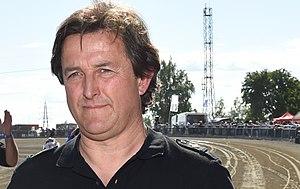
Fabrice Souloy est un entraîneur de sport hippique et un driver français, spécialisé dans les trotteurs, né en 1967.